Hallgeir Grøntvedt

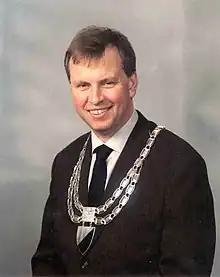

Hallgeir Grøntvedt (born 30 December 1959) is a Norwegian politician for the Centre Party.